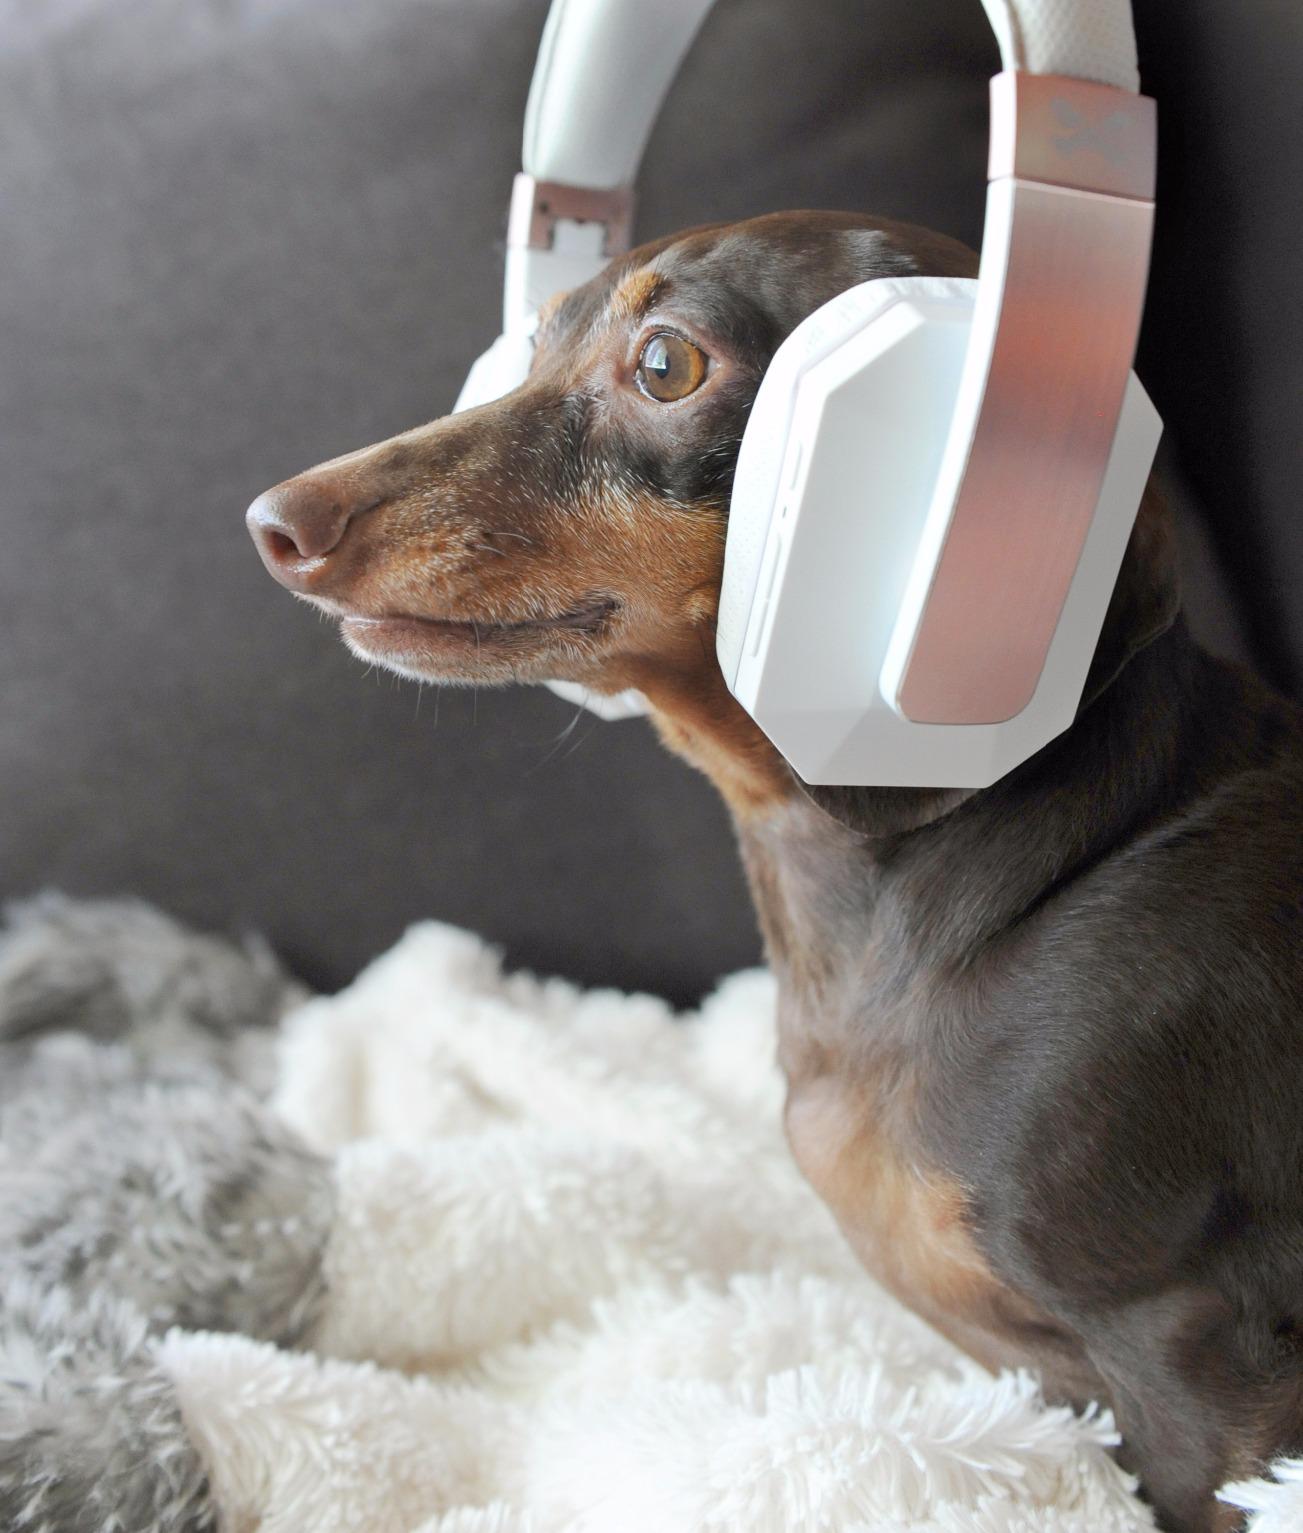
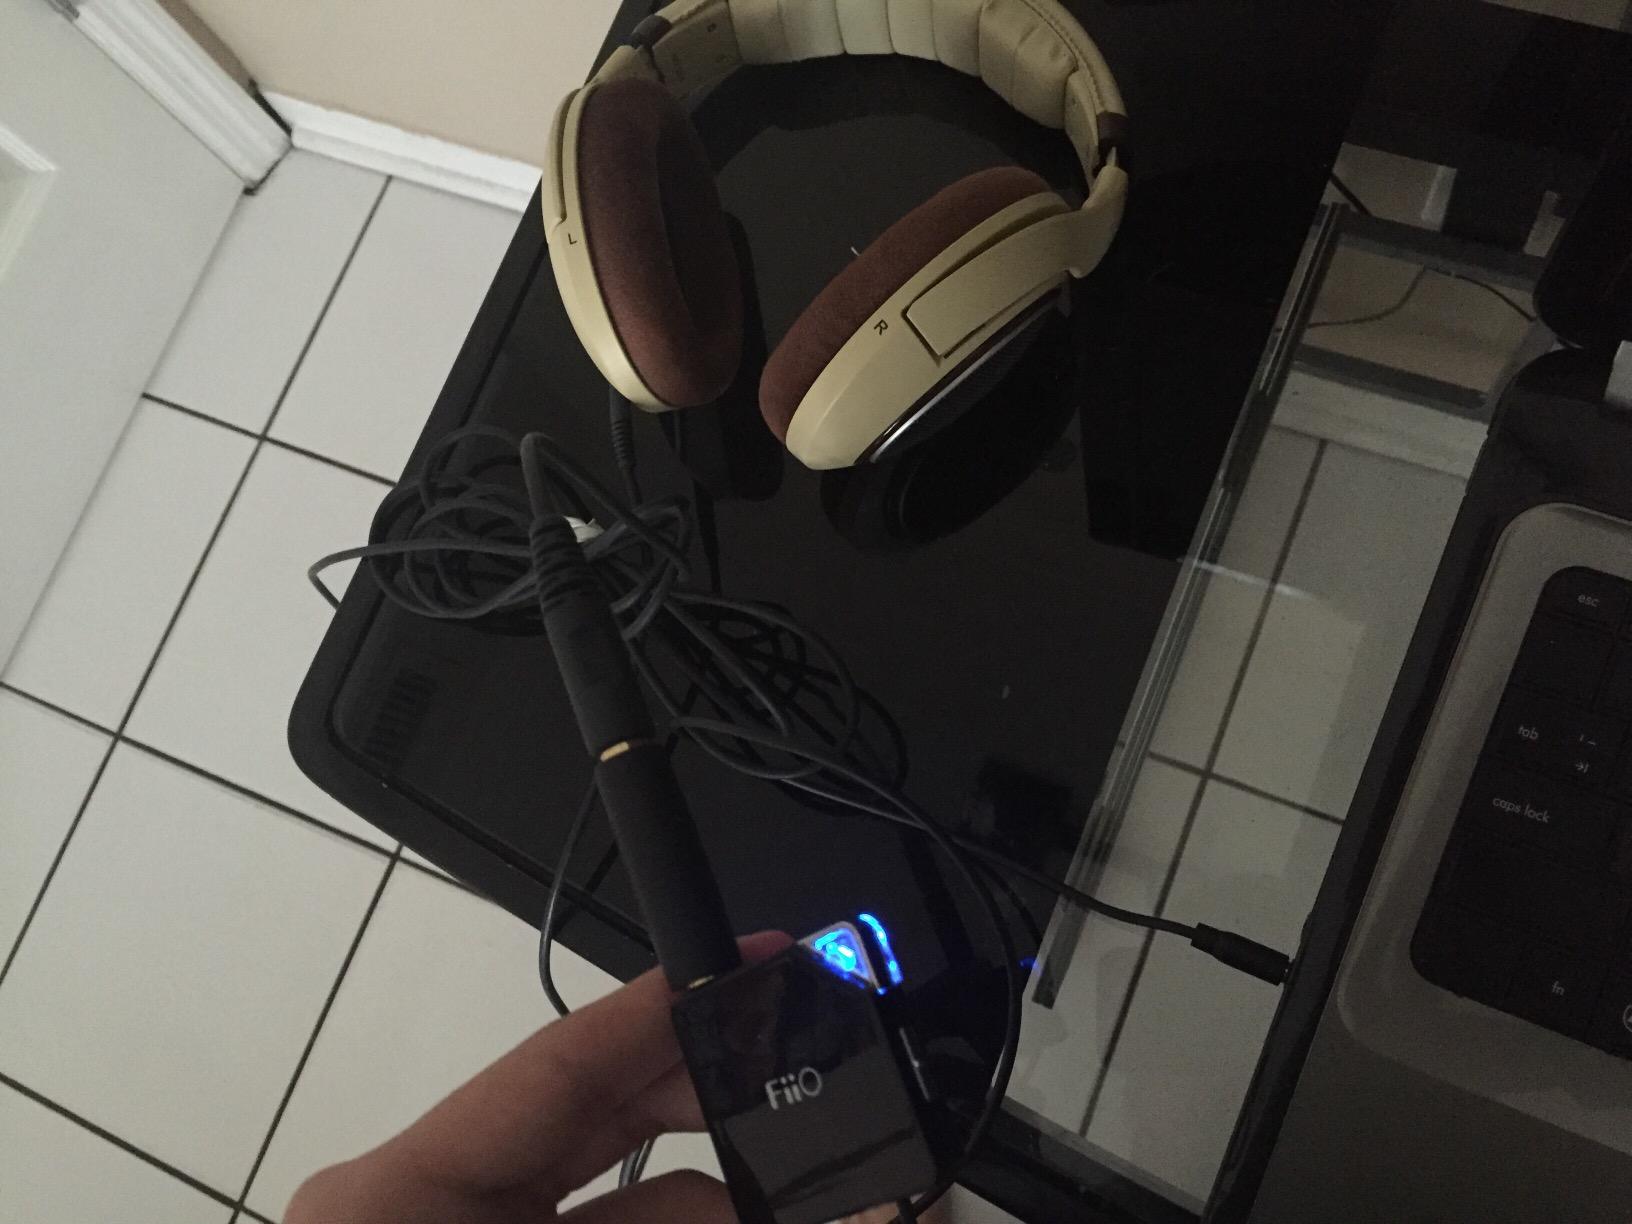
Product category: headphones
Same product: no